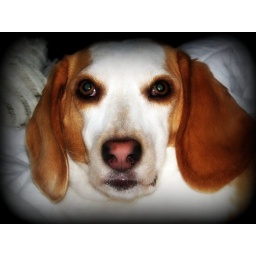
My dog loves to curl up in bed with me at night.